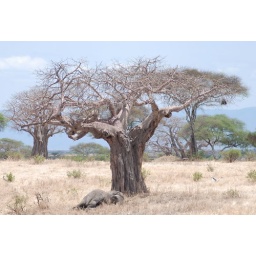
An elephant dying under a baobab tree in Tarangire National Park, Tanzania. Very profound...